Valencia Court Apartments

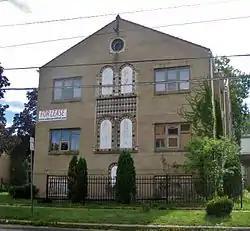

The Valencia Court Apartments is a four-building apartment complex in Rockford, Illinois, United States. Designed by local architect Jesse A. Barloga, the apartments are considered an excellent example of Mission Revival architecture in Illinois.